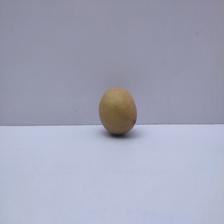
Size: Small